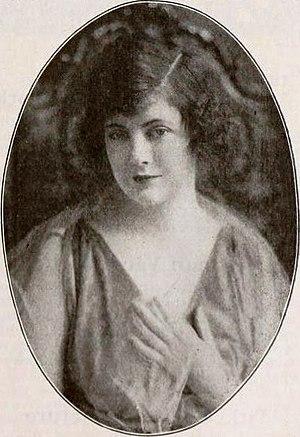
Marguerite Marsh est une actrice américaine née le 18 avril 1888 à Lawrence et morte le 8 décembre 1925 à New York, des suites d'une broncho-pneumonie, à l'âge de 37 ans.